Fall of man

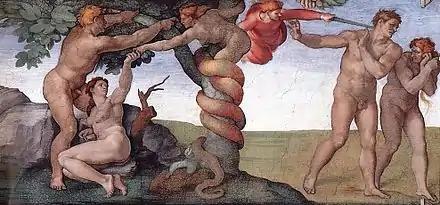

The Catechism of the Catholic Church says: "The account of the fall in "Genesis" 3 uses figurative language, but affirms [...] that the whole of human history is marked by the original fault freely committed by our first parents." St Bede and others, especially Thomas Aquinas, said that the fall of Adam and Eve brought "four wounds" to human nature. They are original sin (lack of sanctifying grace and original justice), concupiscence (the soul's passions are no longer ordered perfectly to the soul's intellect), physical frailty and death, and darkened intellect and ignorance. These negated or diminished the gifts of God to Adam and Eve of original justice or sanctifying grace, integrity, immortality and infused knowledge. This first sin was "transmitted" by Adam and Eve to all of their descendants as original sin, causing humans to be "subject to ignorance, suffering and the dominion of death, and inclined to sin."